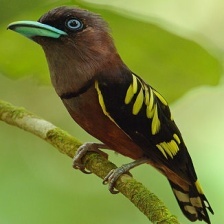
Species: BANDED BROADBILL
Scientific name: EURYLAIMUS JAVANICUS